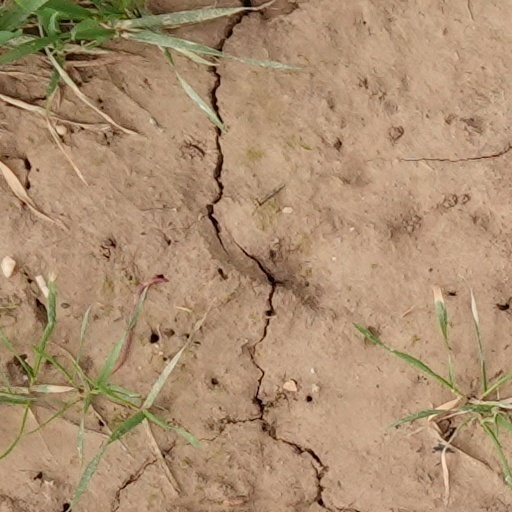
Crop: wheat